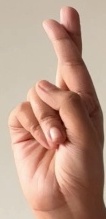
ASL sign: R